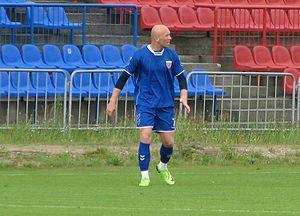
Miroslav Barčík, né le 26 mai 1978 à Čadca, est un footballeur international slovaque évoluant au poste de milieu de terrain.